Bashkortostan

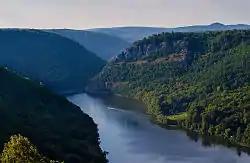
Nugush River

There are over 13,000 rivers in the republic. Many rivers are part of the deep-water transportation system of European Russia; they provide access to ports of the Baltic and Black seas.